STS-75

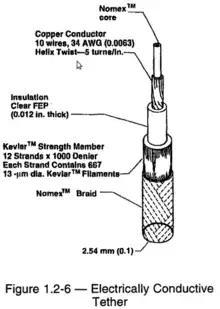
TSS-1R tether composition [NASA

The electric conductor of the tether was a copper braid wound around a nylon (Nomex) string. It was encased in teflon-like insulation, with an outer cover of kevlar, inside a nylon (Nomex) sheath. The culprit turned out to be the innermost core, made of a porous material which, during its manufacture, trapped many bubbles of air, at atmospheric pressure.